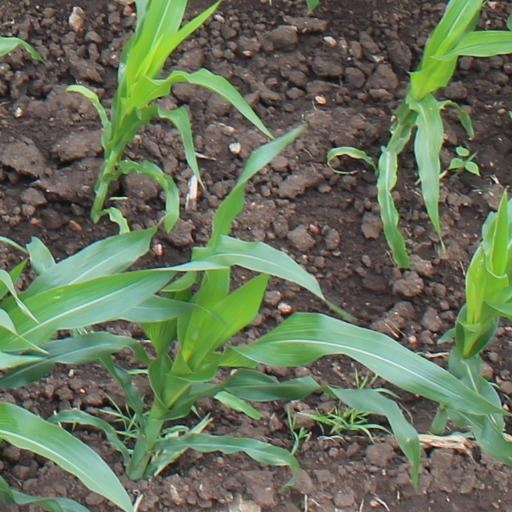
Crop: maize; corn